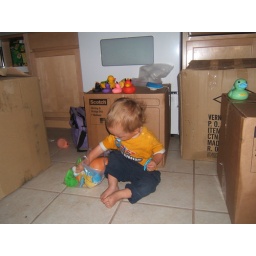
Finn helps unpacking in our new house and puts his ducks all in a row